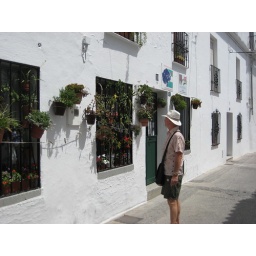
Flowers and birds in window